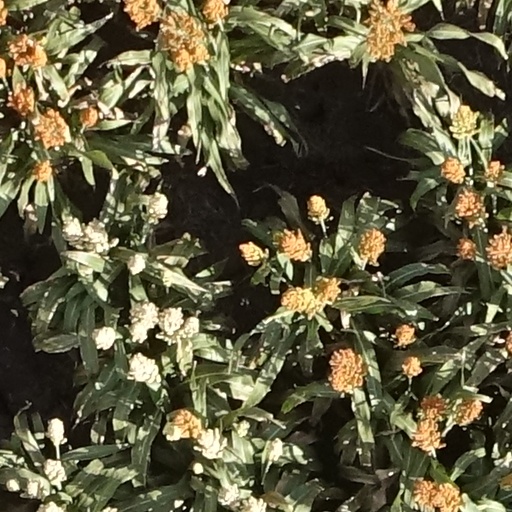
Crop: sorghum